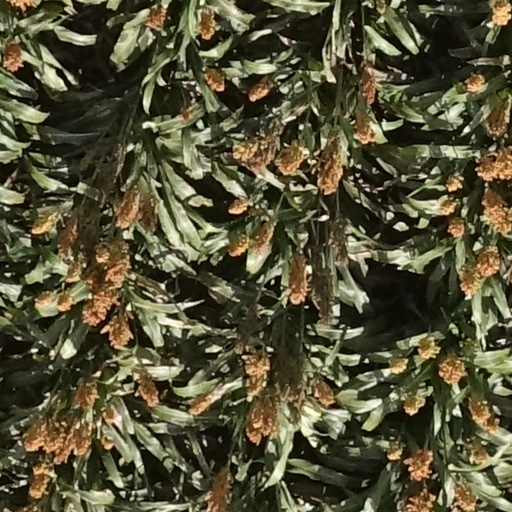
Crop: sorghum